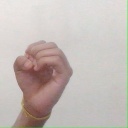
अक्षर: ऊ